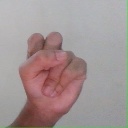
अक्षर: स